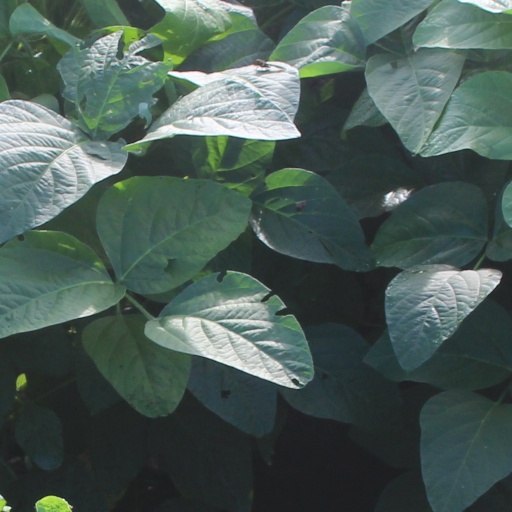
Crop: soybean